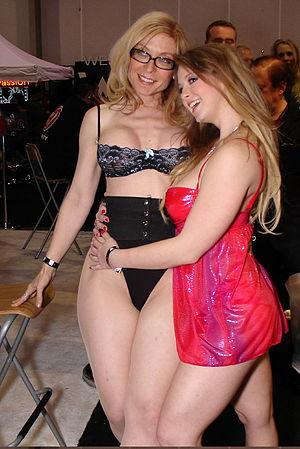
Nina Hartley, née Marie Louise Hartman le 11 mars 1959 à Berkeley, Californie est une actrice et une réalisatrice américaine de films pornographiques, également éducatrice sexuelle, militante féministe et écrivaine.